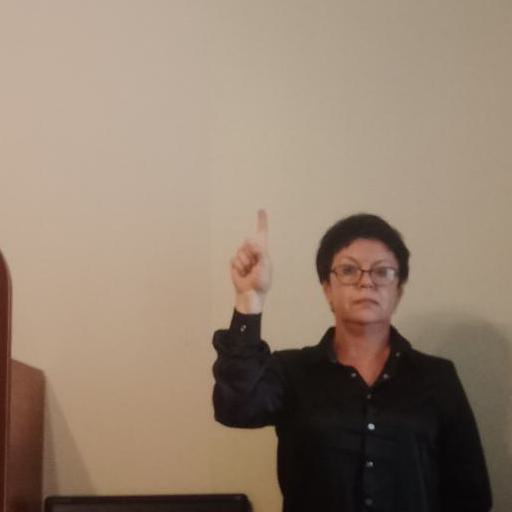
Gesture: one